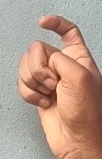
ASL sign: X